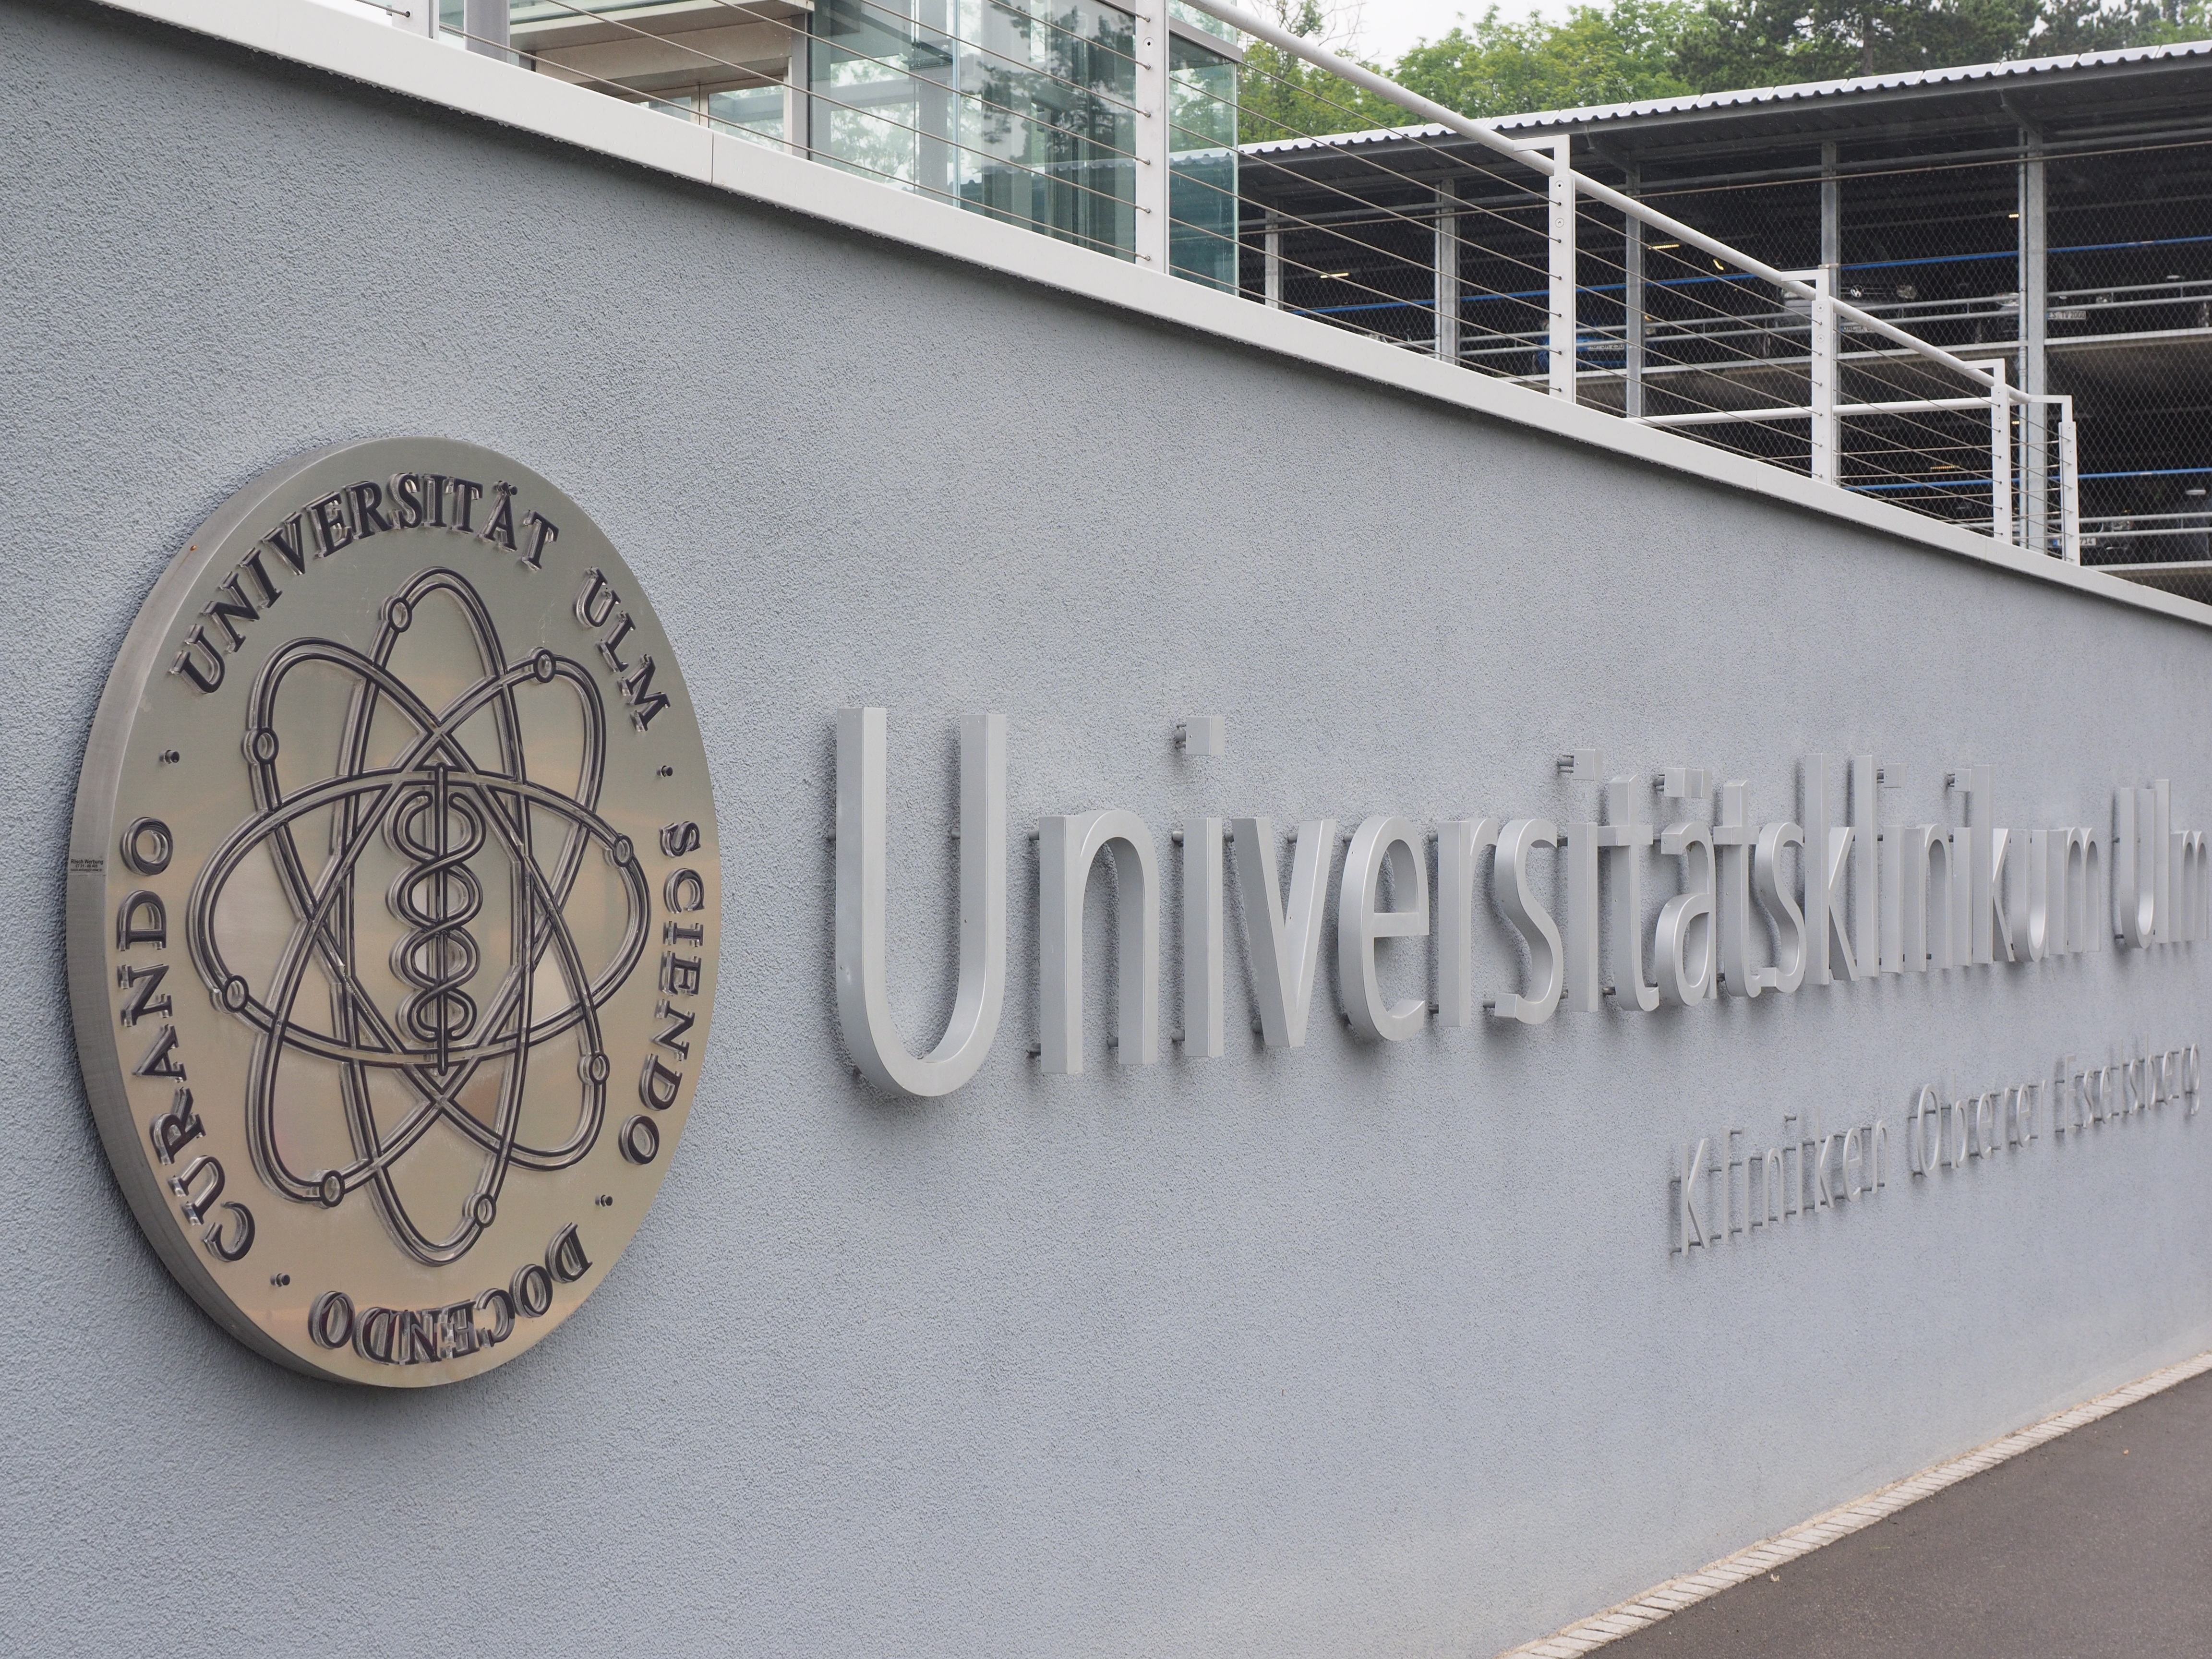
signage, emblem, font, cool image, logo, university, cool photo, lettering, ulm, natural sciences, universit tsklinik, universit tsklinikum ulm, university ulm, wordmark, figurative mark, logo of the university ulm, umbrella brand, corporate design, university hospital ulm